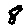
Label: 8